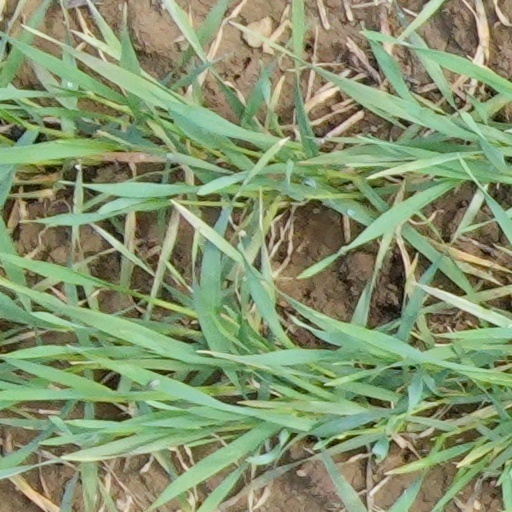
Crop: wheat